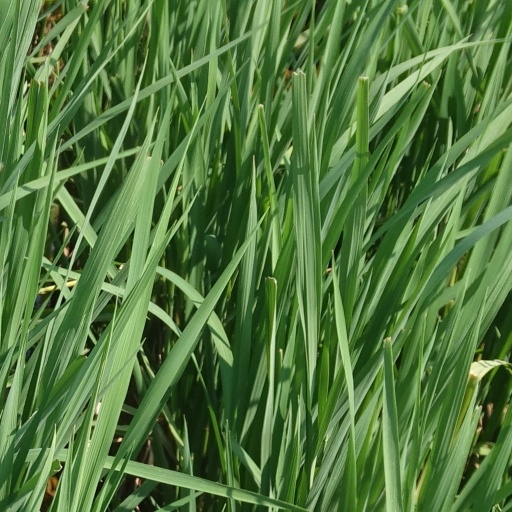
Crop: rice